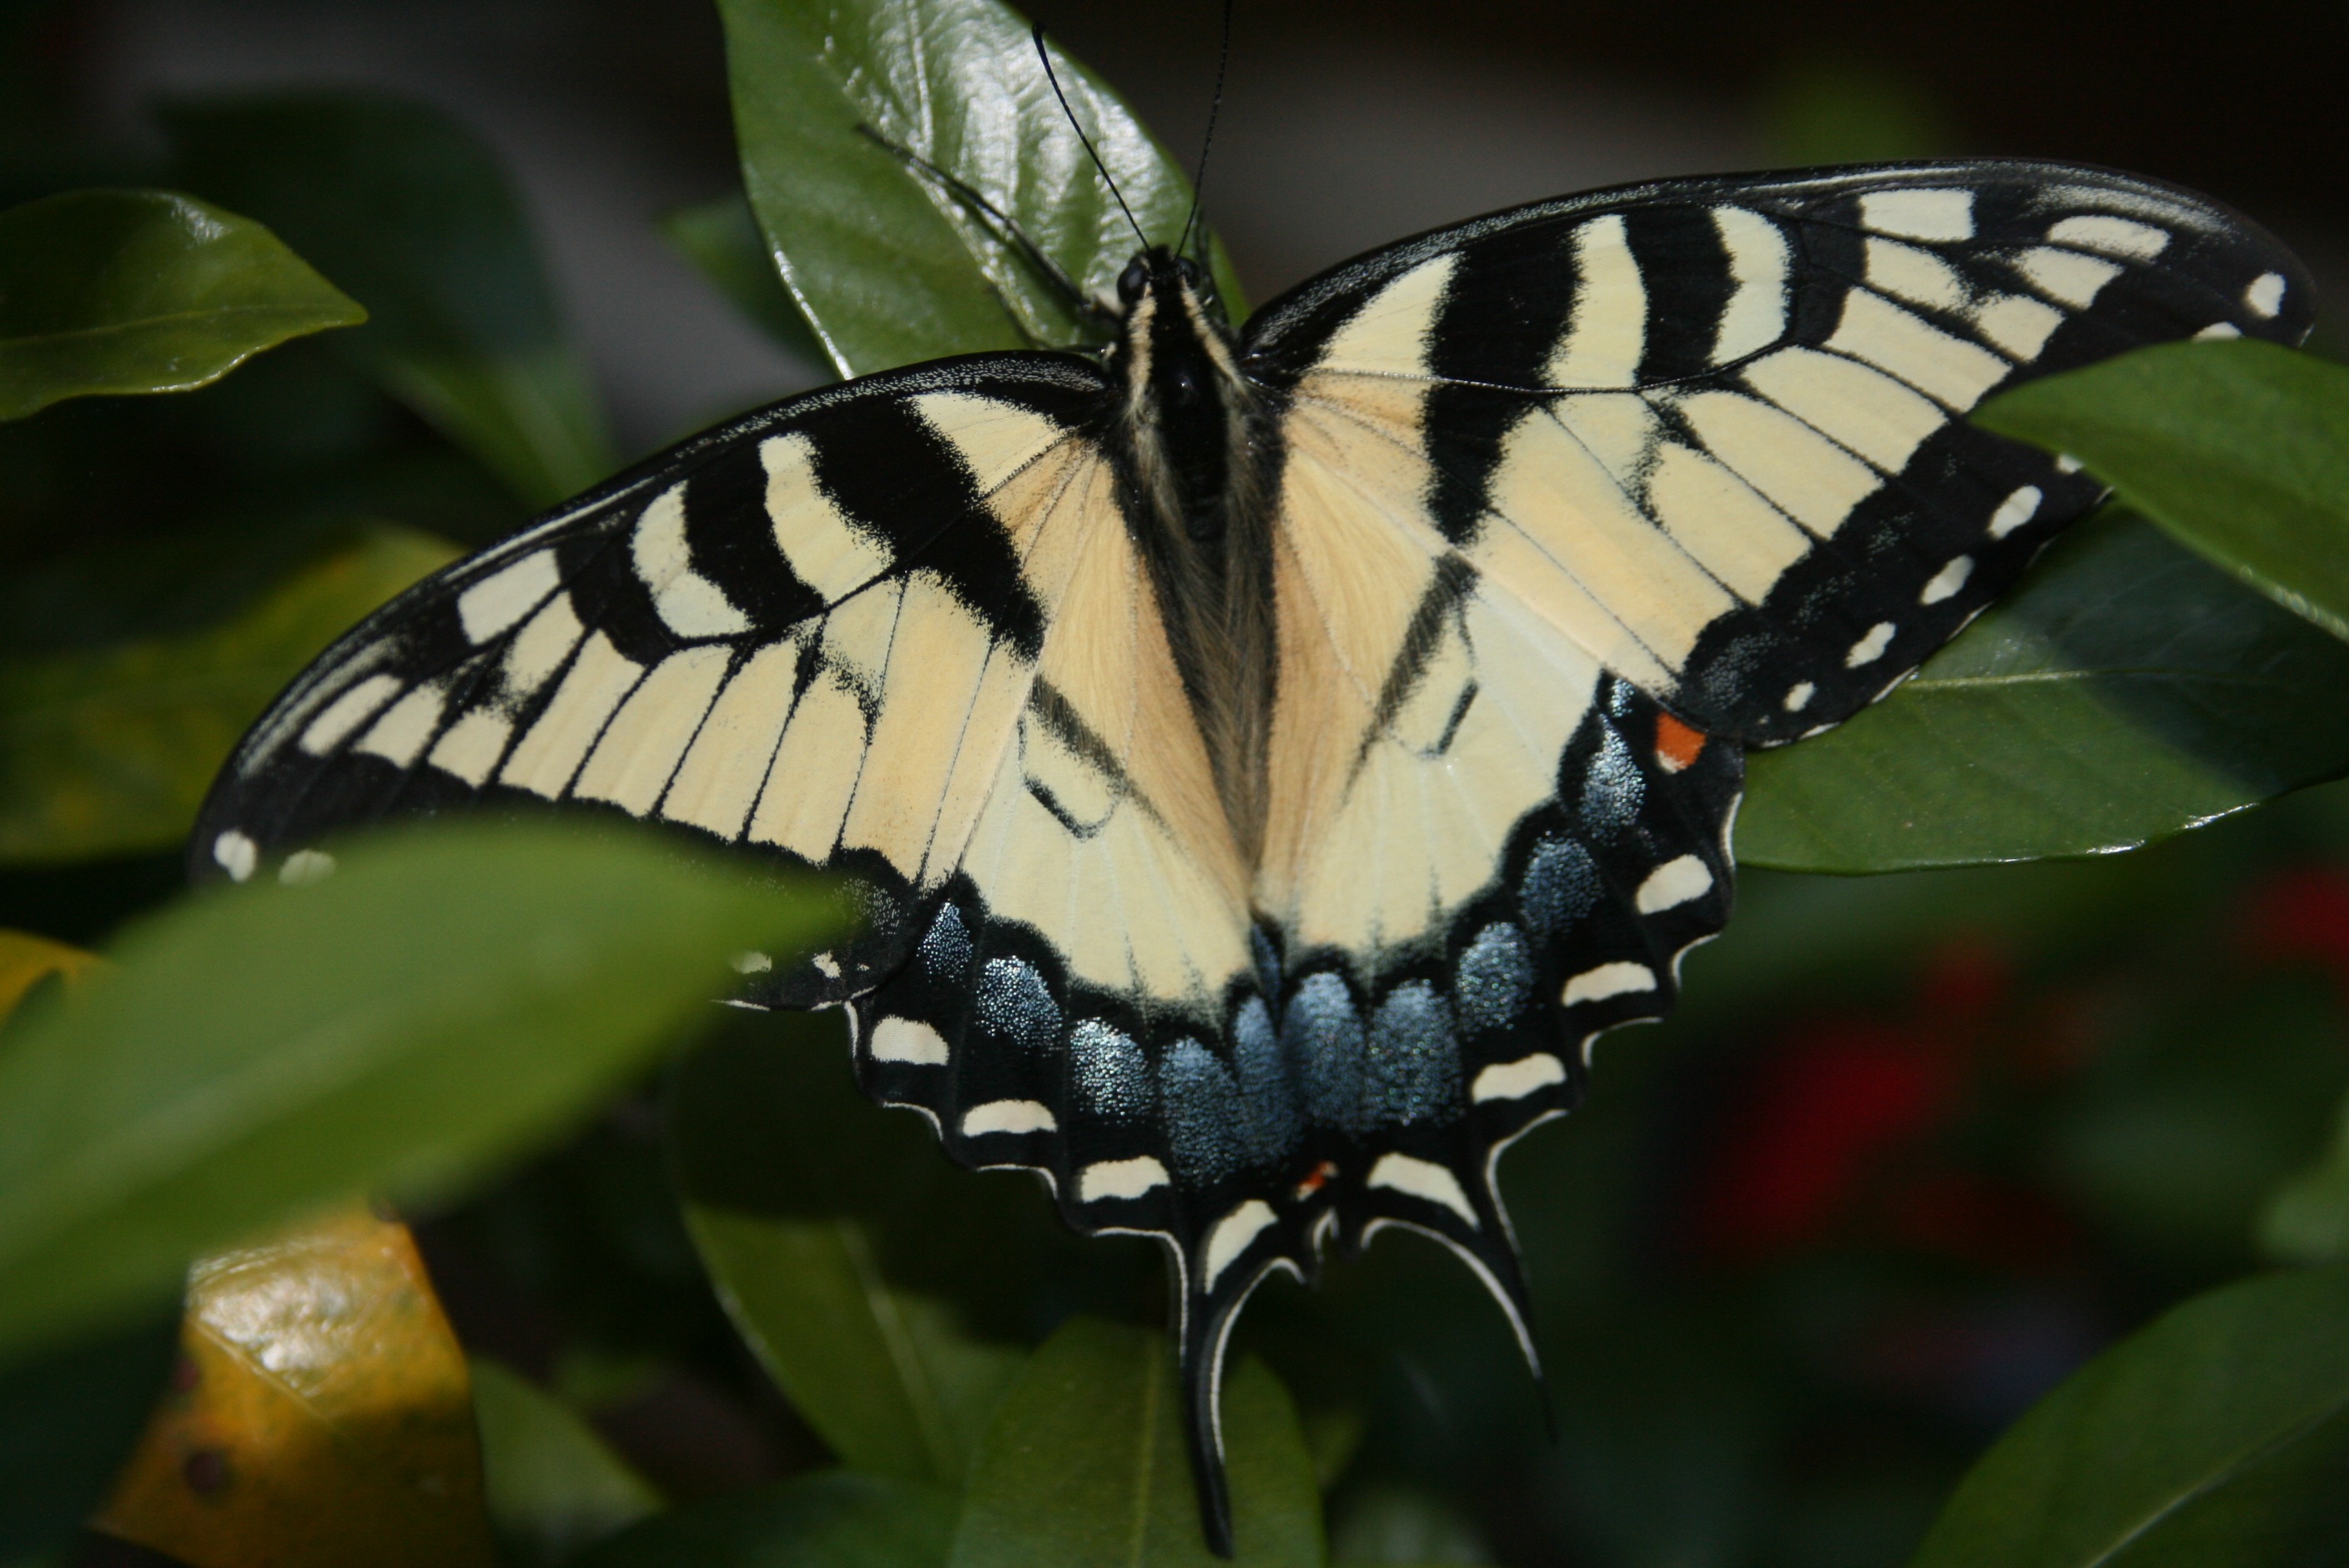
wing, flower, fly, pattern, insect, butterfly, yellow, fauna, invertebrate, monarch butterfly, wings, nectar, swallowtail, macro photography, arthropod, proboscis, pollinator, moths and butterflies, lycaenid, colias